1958 Baltimore Colts season

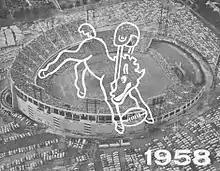
Baltimore Memorial Stadium 1958

The Baltimore Colts season was the sixth season for the team in the National Football League. The Colts finished the 1958 season with a record of 9 wins and 3 losses to win their first Western Conference title. They won their first league title in the NFL championship game, which ended in overtime with a touchdown by fullback Alan Ameche.